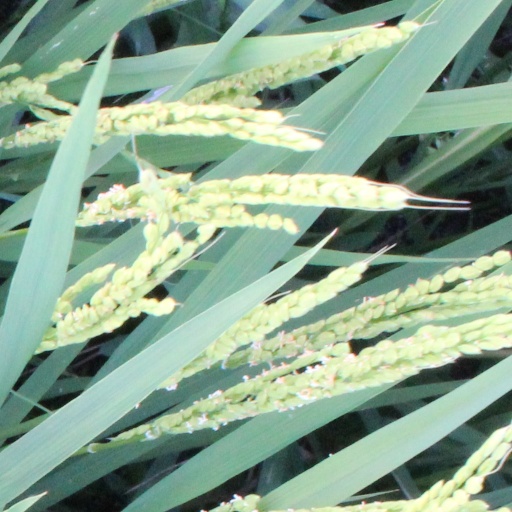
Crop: rice